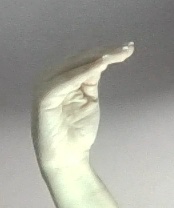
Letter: haa